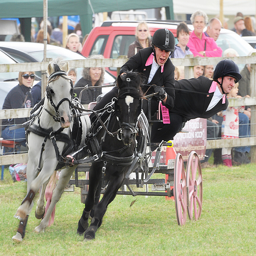
A couple of women riding on the back of a horse drawn carriage.
Two people leaning to their left as they race a two horse drawn cart while people watch.
Picture of a girl driving a horse drawn cart while another girl hangs out.
Two women who are riding in a horse drawn carriage.
A couple of people being pulled by horses in a carriage.